Craigie Waggonway

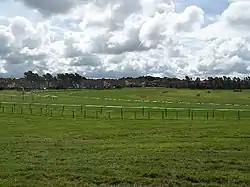
Ayr Racecourse, the site of the waggonway with associated coal pits. Looking towards the wooded policies of Craigie House.

It is known that various sorts of sleepers were in use at the time on waggonways or tram roads, however on the nearby and contemporary Auchincruive Waggonway wood and also stone blocks have been found, square or oblong stone blocks being favoured on many horse-worked lines as they did not interfere with the centre of the track. The waggonway gauge is not known. The 'main line' was single track without passing loops. No indication of formal signalling is recorded and it is not clear what sort of rails and chairs were used.